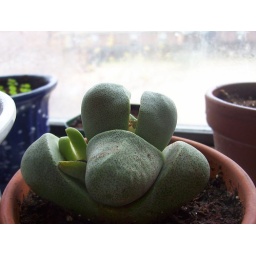
The living rock opens and will soon spout water in the wilds.